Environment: lab
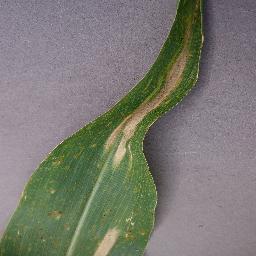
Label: northern_corn_leaf_blight